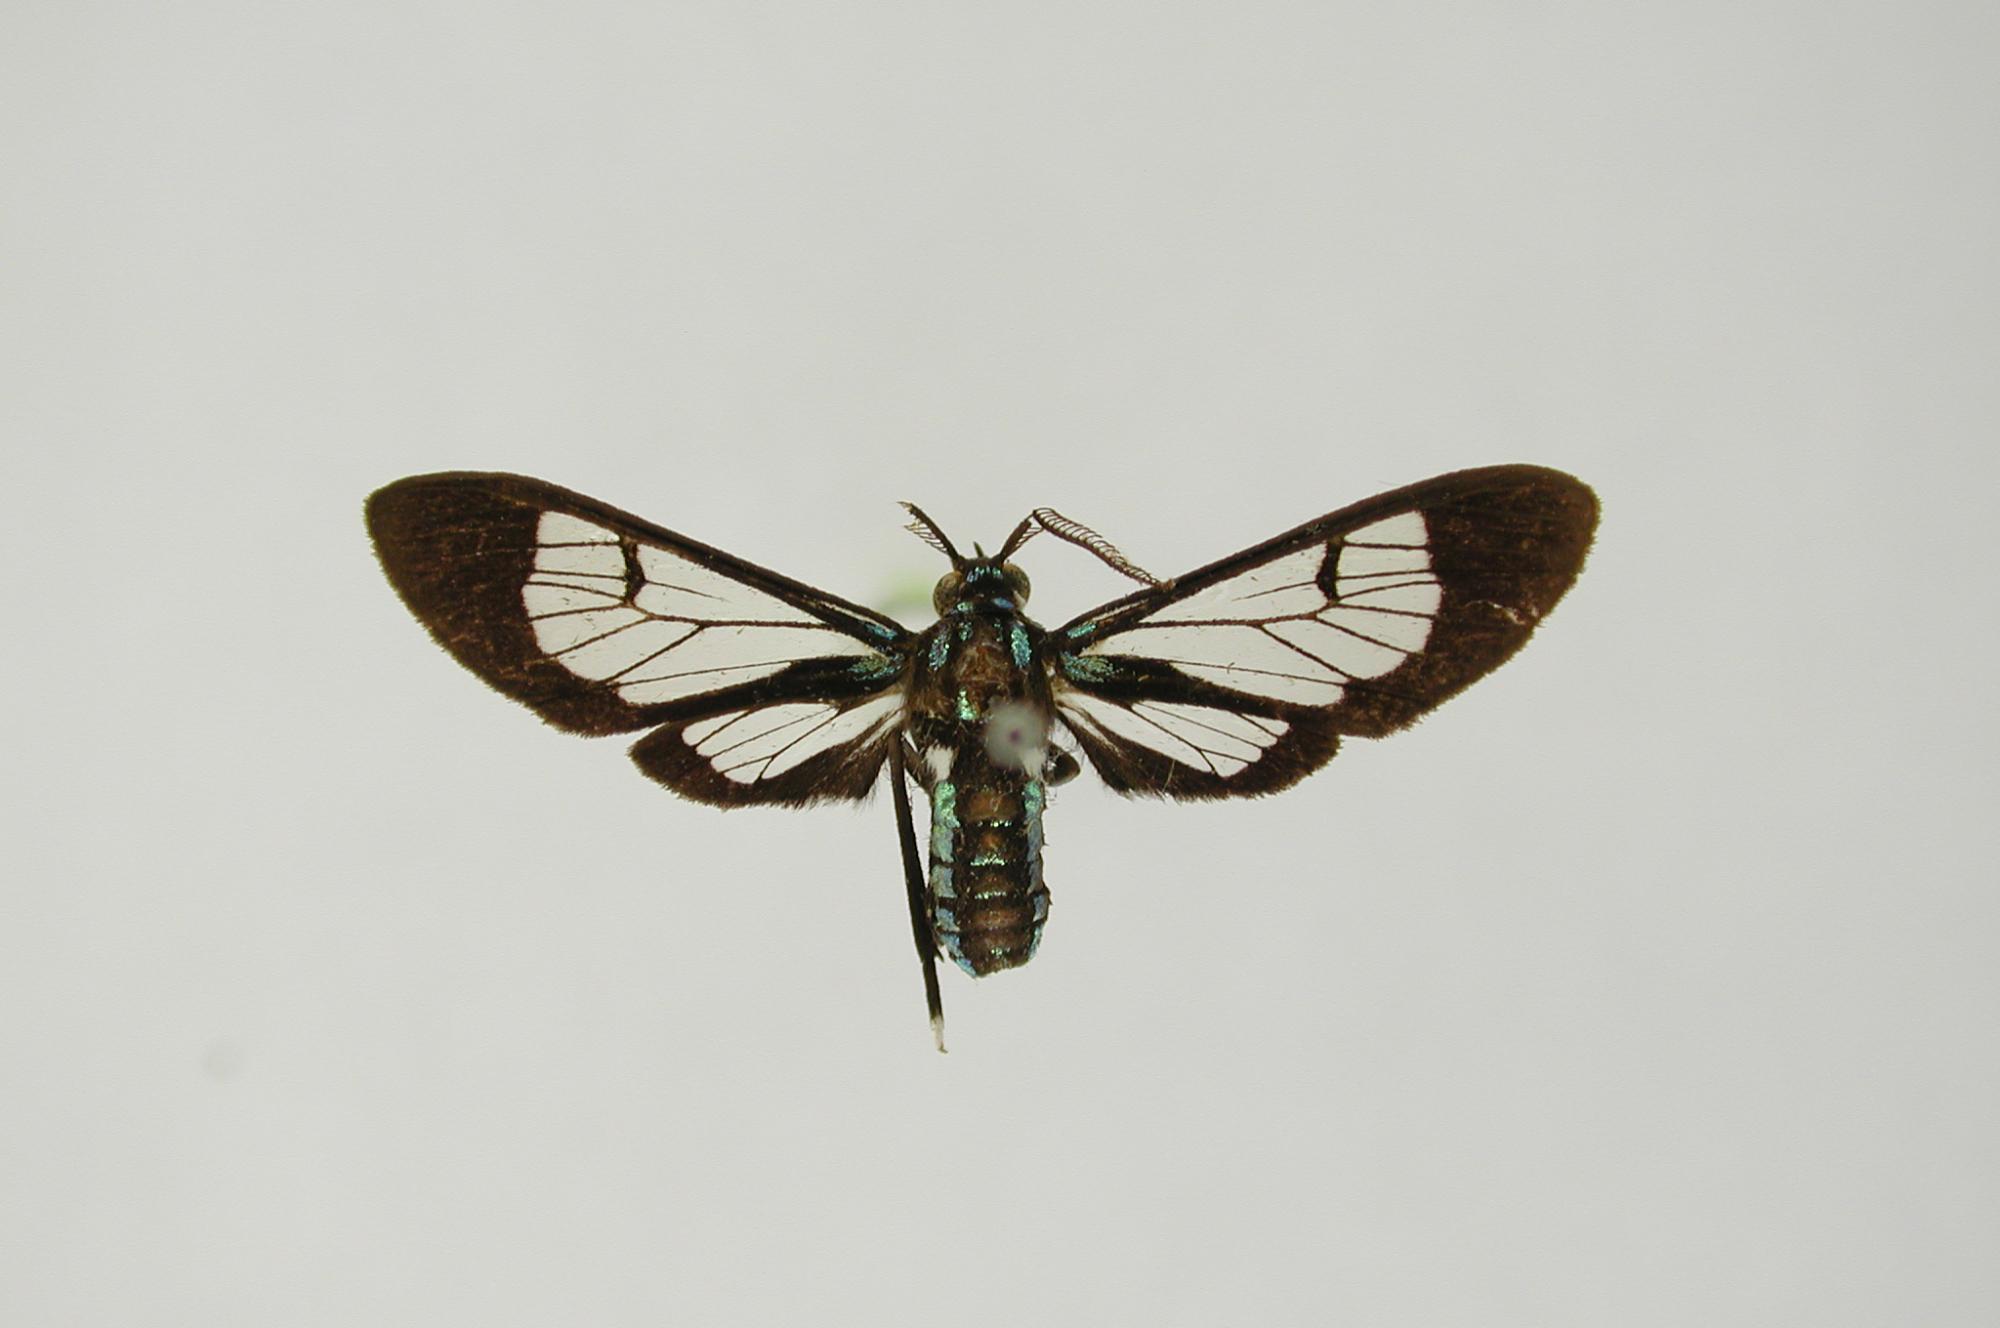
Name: Xanthyda anaxantha
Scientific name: Xanthyda anaxantha Dognin, 1919
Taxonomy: Animalia, Arthropoda, Insecta, Lepidoptera, Arctiidae
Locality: Saint Jean du Maroni, St. Laurant du Maroni, French Guiana